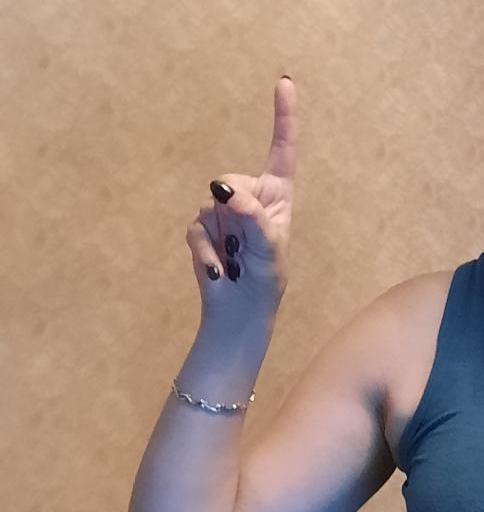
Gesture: one